Echuca railway station

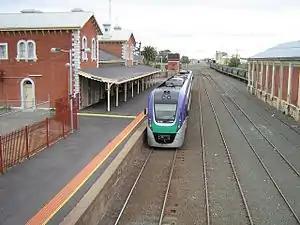
Southbound view of station platform and building with a VLocity train at the platform, August 2007

Echuca railway station is located on the Deniliquin line in Victoria, Australia. It serves the town of the same name, and opened on 19 September 1864.